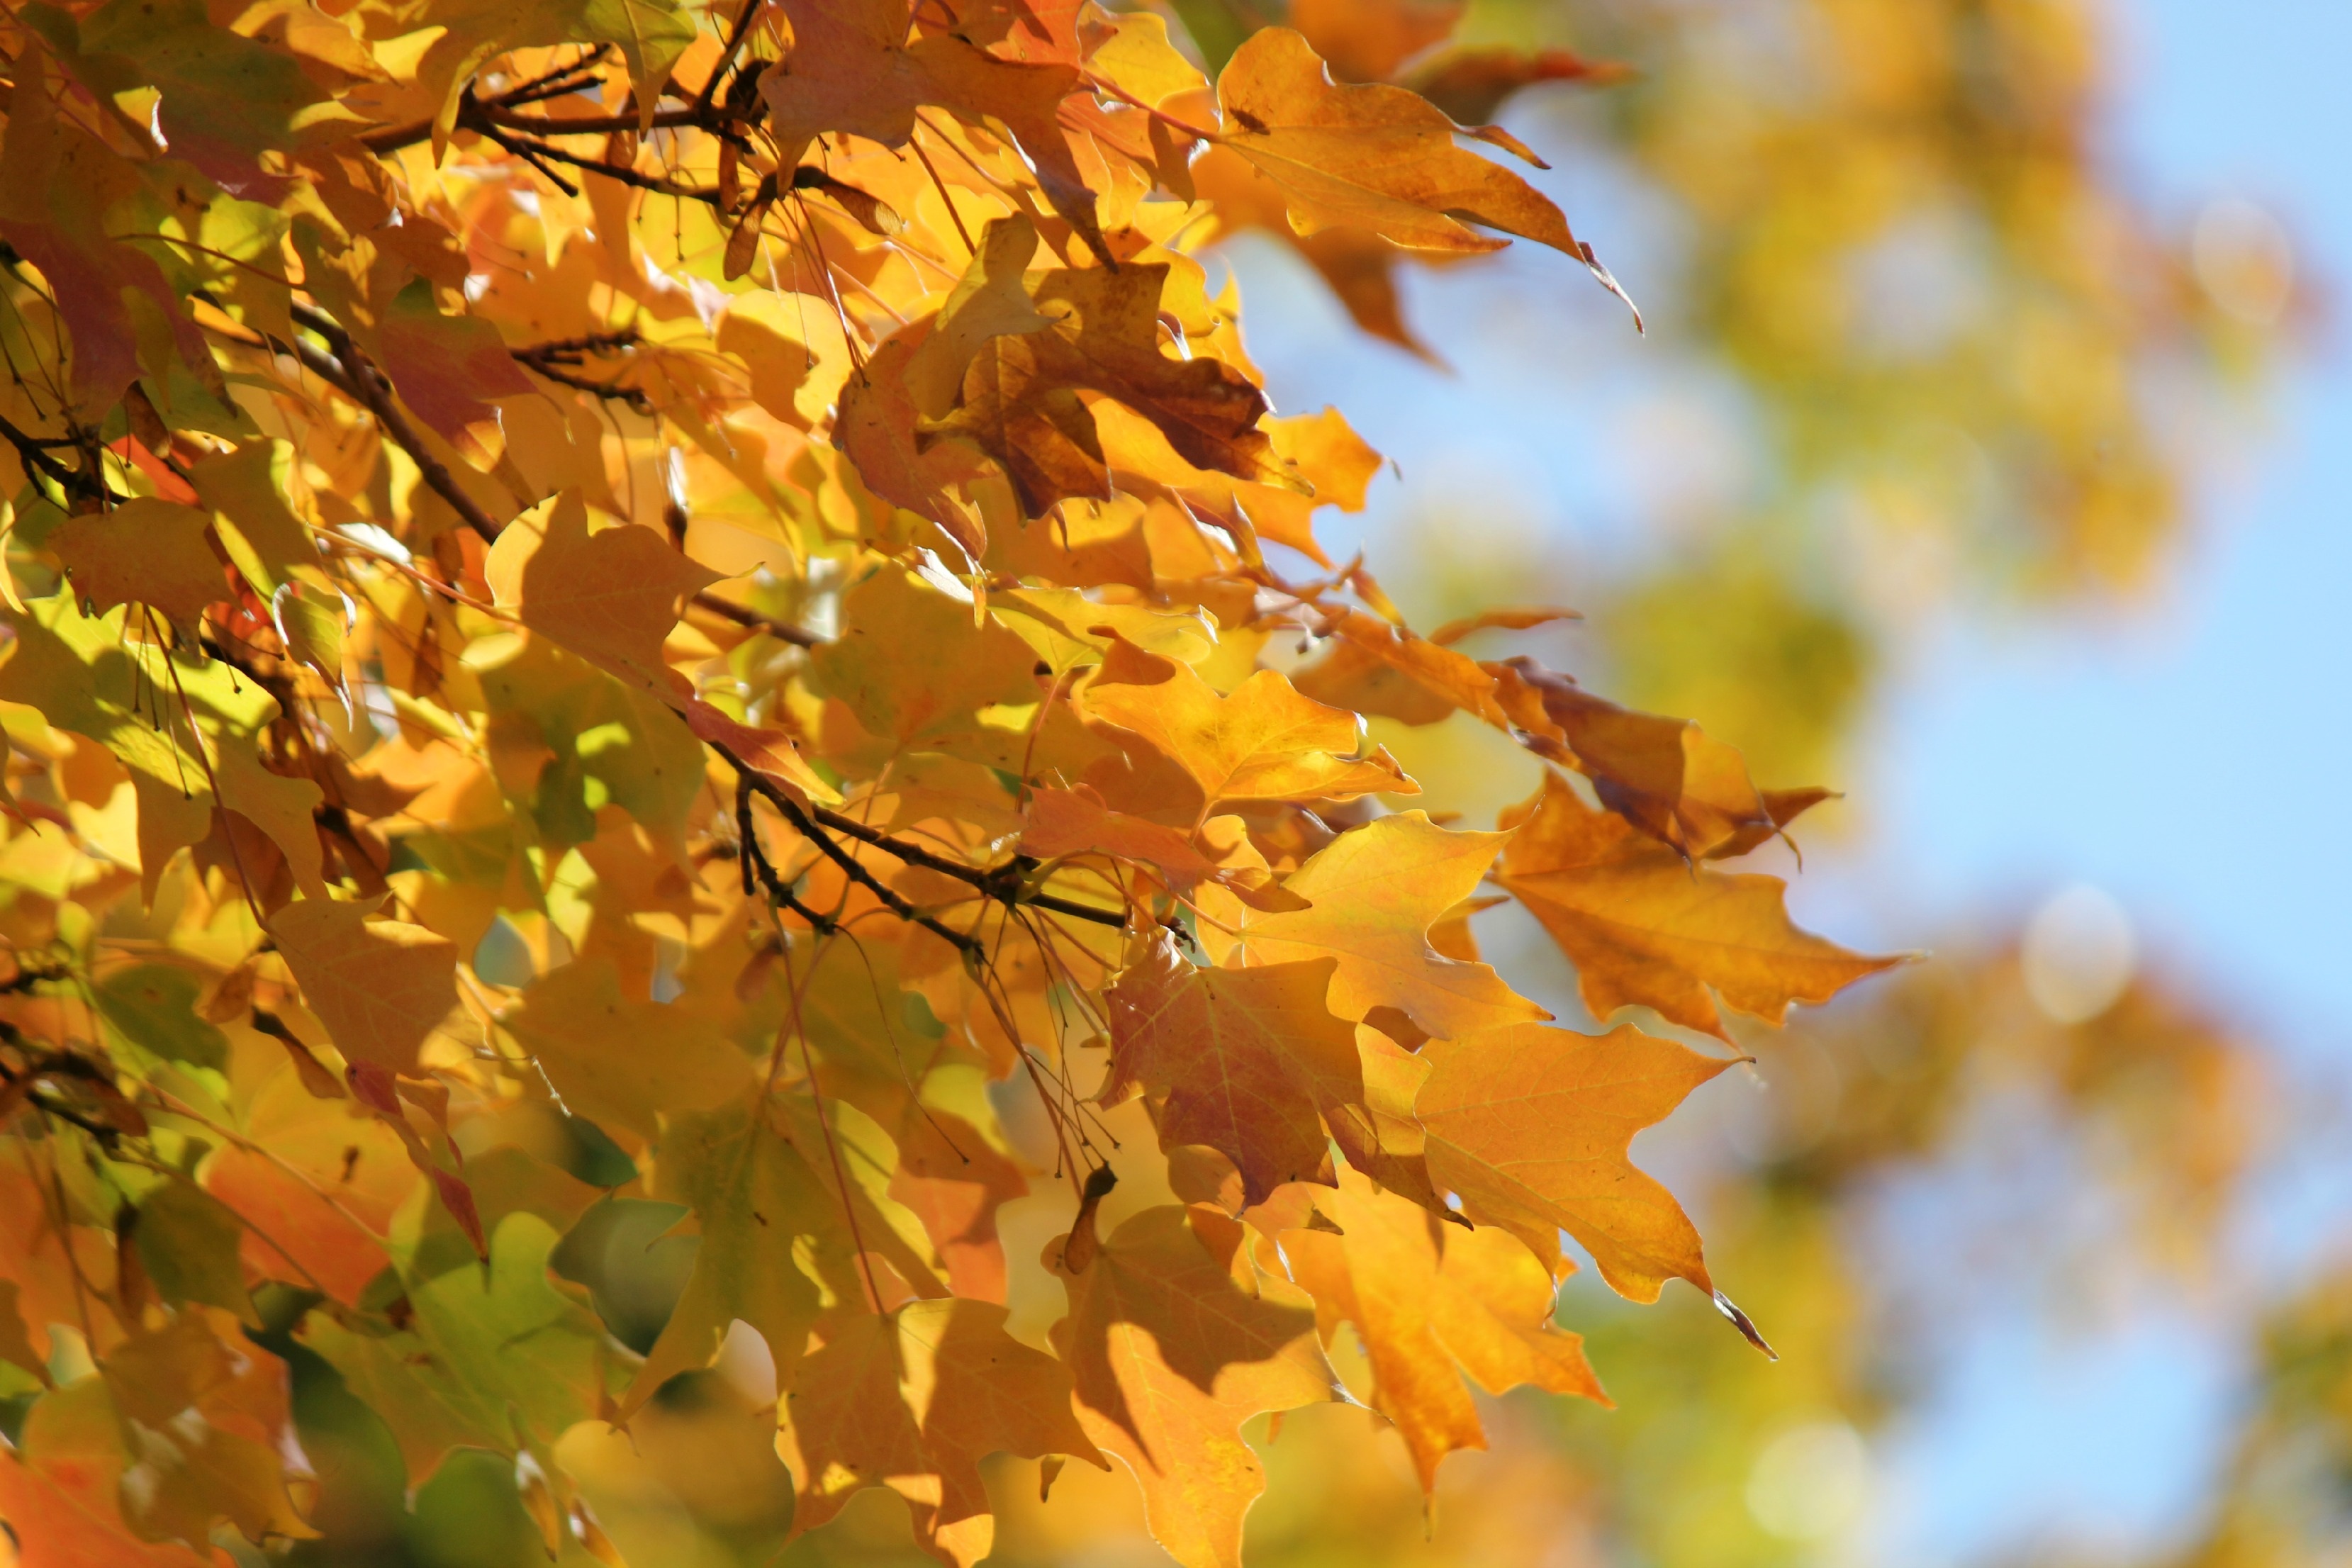
tree, branch, plant, sunlight, leaf, fall, orange, golden, color, autumn, yellow, season, maple tree, maple leaf, leaves, gold, deciduous, autumn leaves, fall leaves, flowering plant, maidenhair tree, fall season, fall leaves background, green maple leaves, sun spots, woody plant, land plant